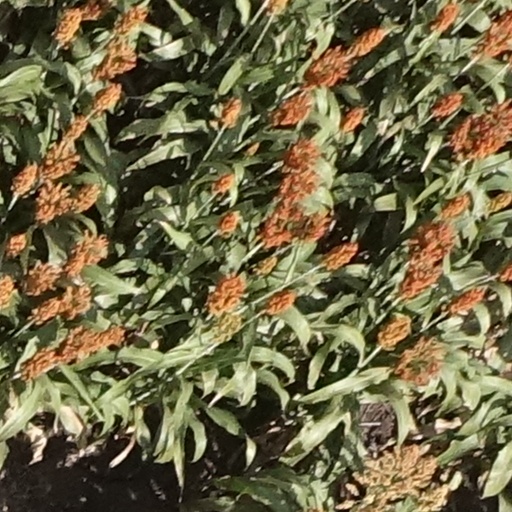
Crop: sorghum